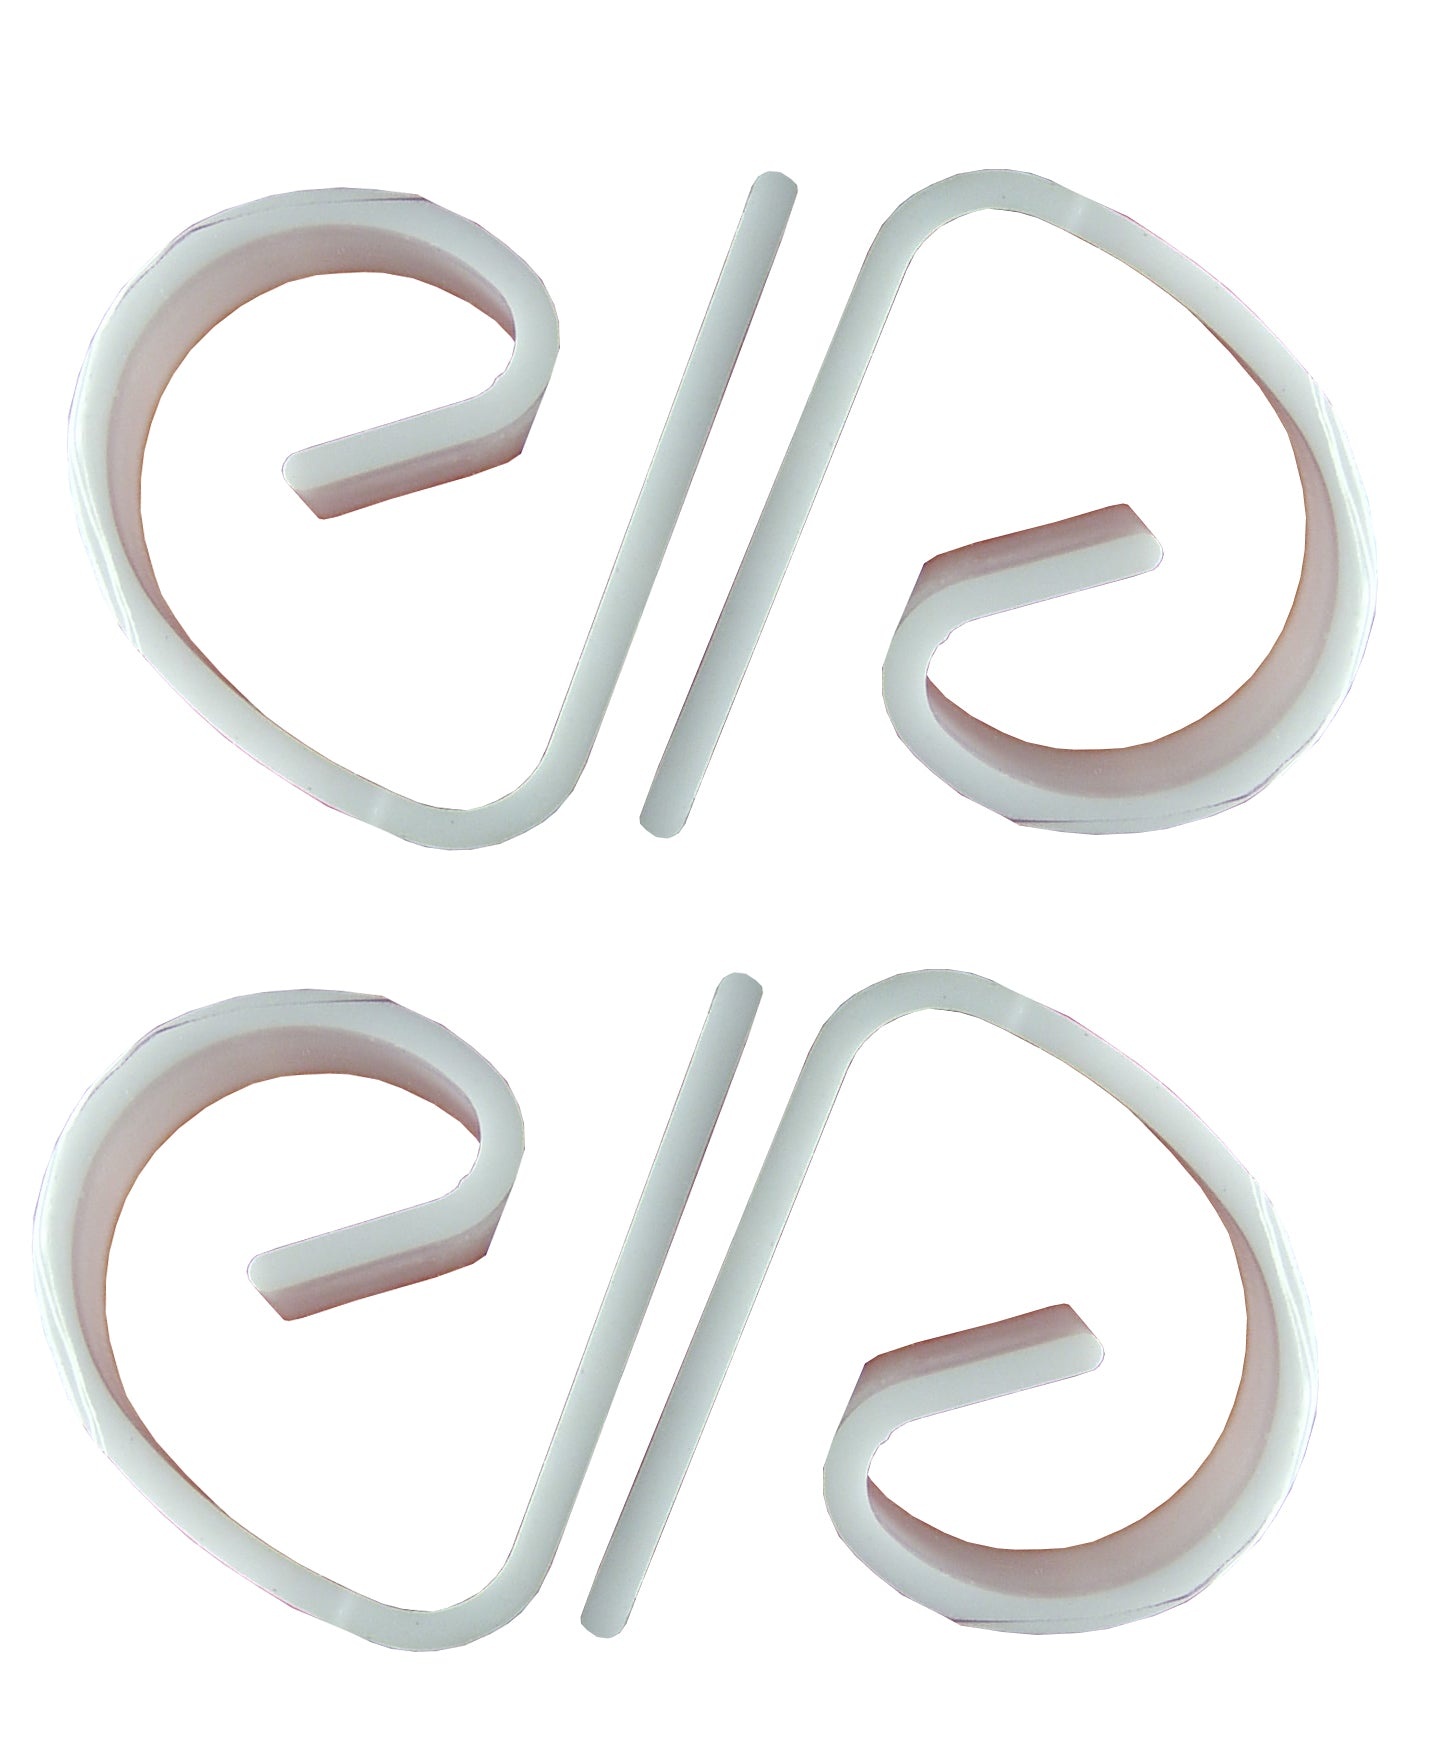
21st Century Table Cover Clips
Set of 4 Heavy Duty Table Cover Clips
Brand: 21st Century
Category: Home & Garden > Kitchen & Dining > Tableware > Tablecloth Clips & Weights > Tablecloth Clips